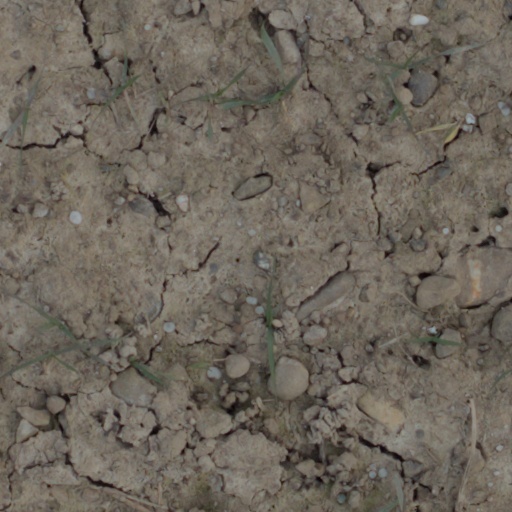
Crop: wheat